Grilled (film)

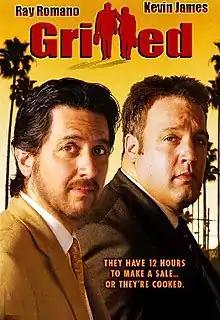
DVD cover

Grilled is a 2006 American dark comedy crime film directed by Jason Ensler and starring Ray Romano and Kevin James. It was released direct-to-video in the United States on July 11, 2006. Maurice (Romano) and Dave (James) are inept door-to-door meat salesmen who need to make a sale to keep their jobs. After several unsuccessful attempts, they meet a potential client who leads the guys into a complicated series of events culminating with an encounter with a Mafia princess and a deadly mobster.